SMS Goeben

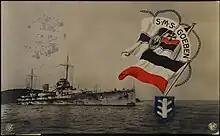
Prewar postcard depicting

The ship was armed with a main battery of ten SK L/50 guns mounted in five twin-gun turrets; of these, one was placed forward, two were "en echelon" amidships, and the other two were in a superfiring pair aft. Her secondary armament consisted of twelve SK L/45 guns placed in individual casemates in the central portion of the ship. For defense against torpedo boats, she carried twelve SK L/45 guns, also in individual mounts in the bow, the stern, and around the forward conning tower. She was also equipped with four submerged torpedo tubes, one in the bow, one in the stern, and one on each broadside.